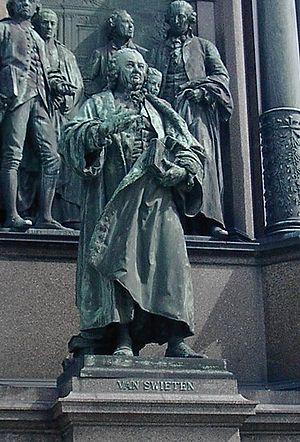
Gerard van Swieten né le 7 mai 1700 à Leyde, et mort le 18 juin 1772 au palais de Schönbrunn est un célèbre médecin et scientifique hollandais. Catholique minoritaire en Hollande, ce praticien et professeur de talent choisit, en 1747, de répondre à l'appel de la maison Habsbourg-Lorraine d'Autriche. Ce conseiller scientifique devient le premier médecin, très écouté, de l'impératrice Marie-Thérèse.